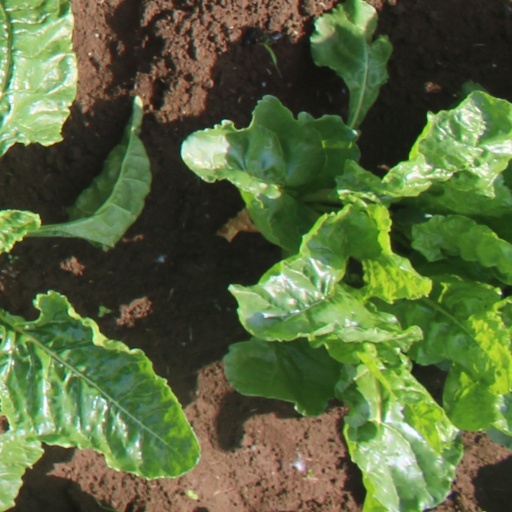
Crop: sugar beet